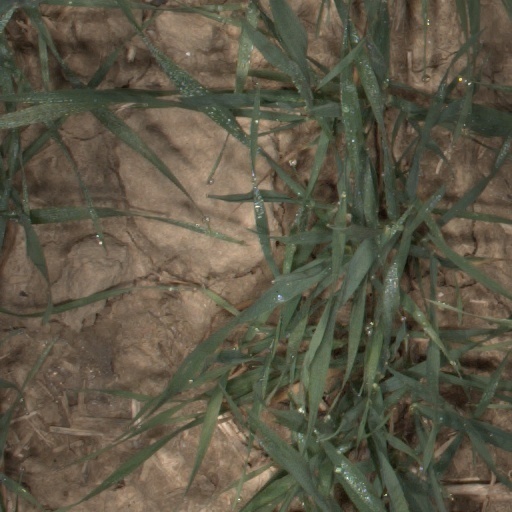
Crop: wheat